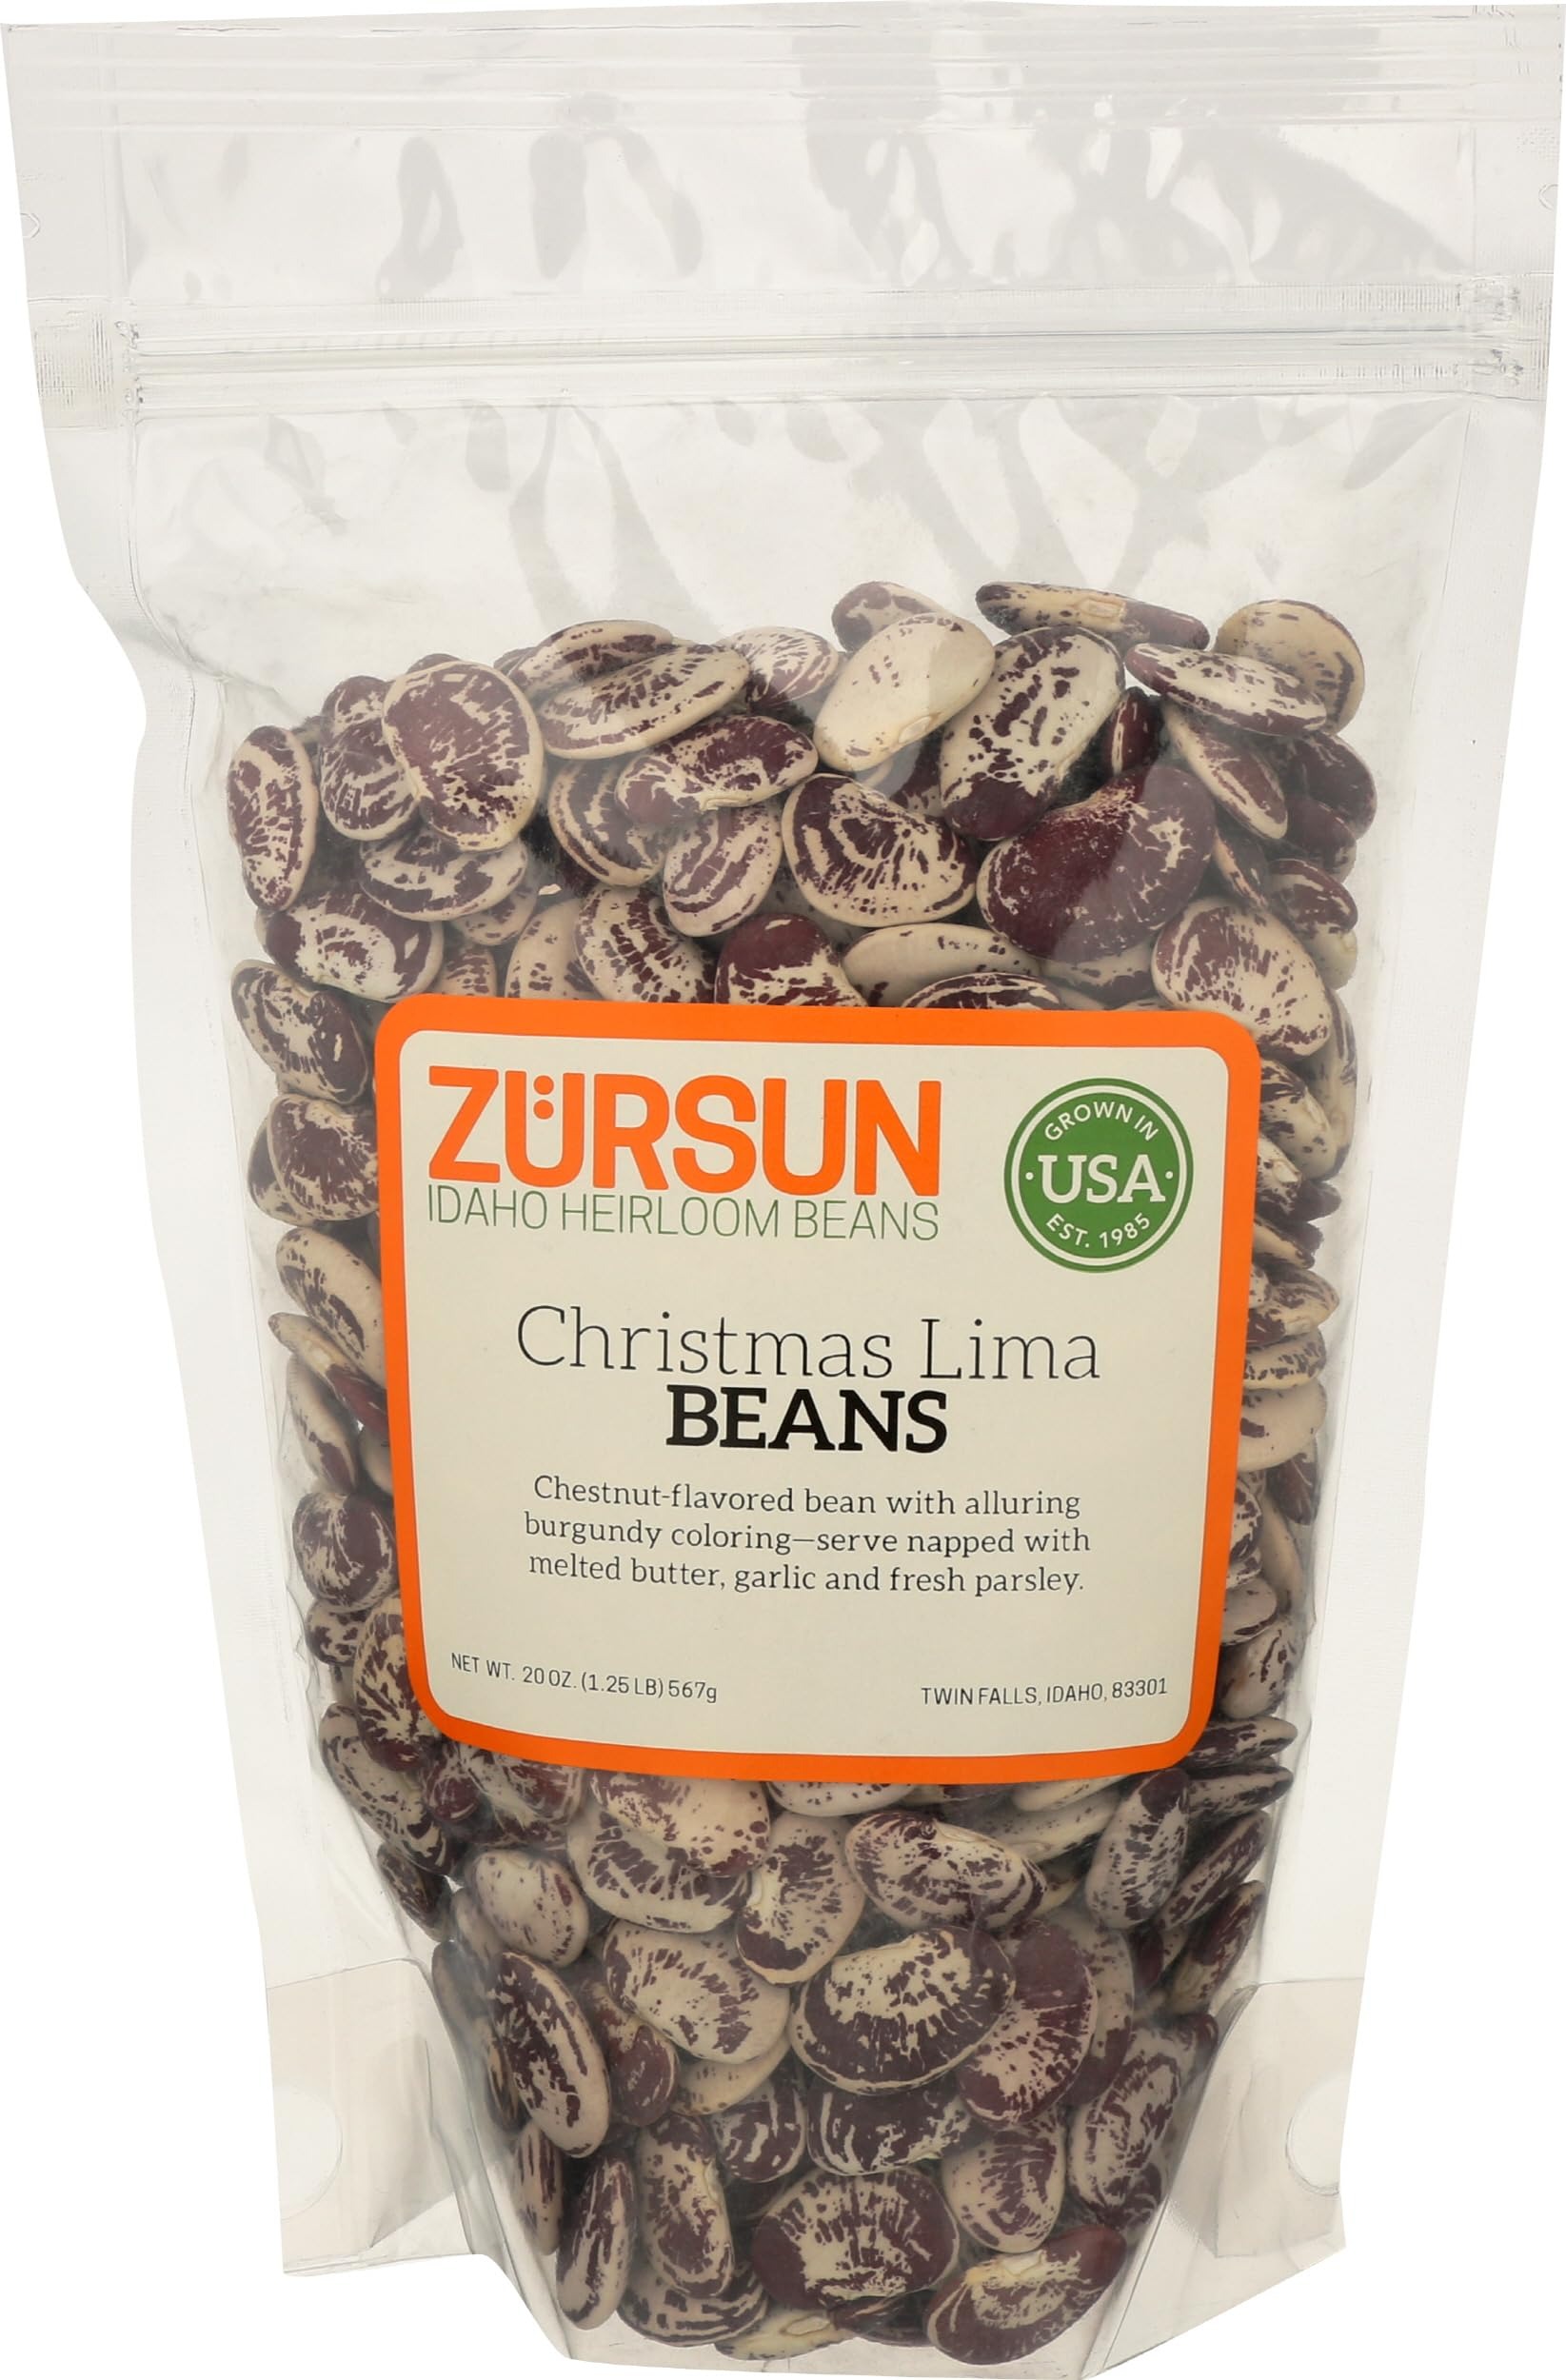
Item Name: Zursun, Beans Christmas Lima, 20 Ounce
Bullet Point 1: Serve as an appetizer, side dish or main course.
Bullet Point 2: This chesnut flavored bean is part of Peru's heritage bean lineage
Bullet Point 3: Use in soups, stews, main dishes, vegetarian dishes
Bullet Point 4: Grown in USA on small scale farms in Idaho
Bullet Point 5: Sample recipe on back of package
Product Description: Zursun idaho heirloom christmas lima beans combine a chestnut flavor with an intriguing mottled burgundy appearance for a delicious, protein-rich and colorful natural food that's great in a variety of dishes during the holidays or any time of year. Use the lima beans in this 20 ounce bag for soups, chili, salads, appetizers or serve them napped with melted butter, garlic and fresh parsley.
Value: 20.0
Unit: Ounce

Price: 19.99